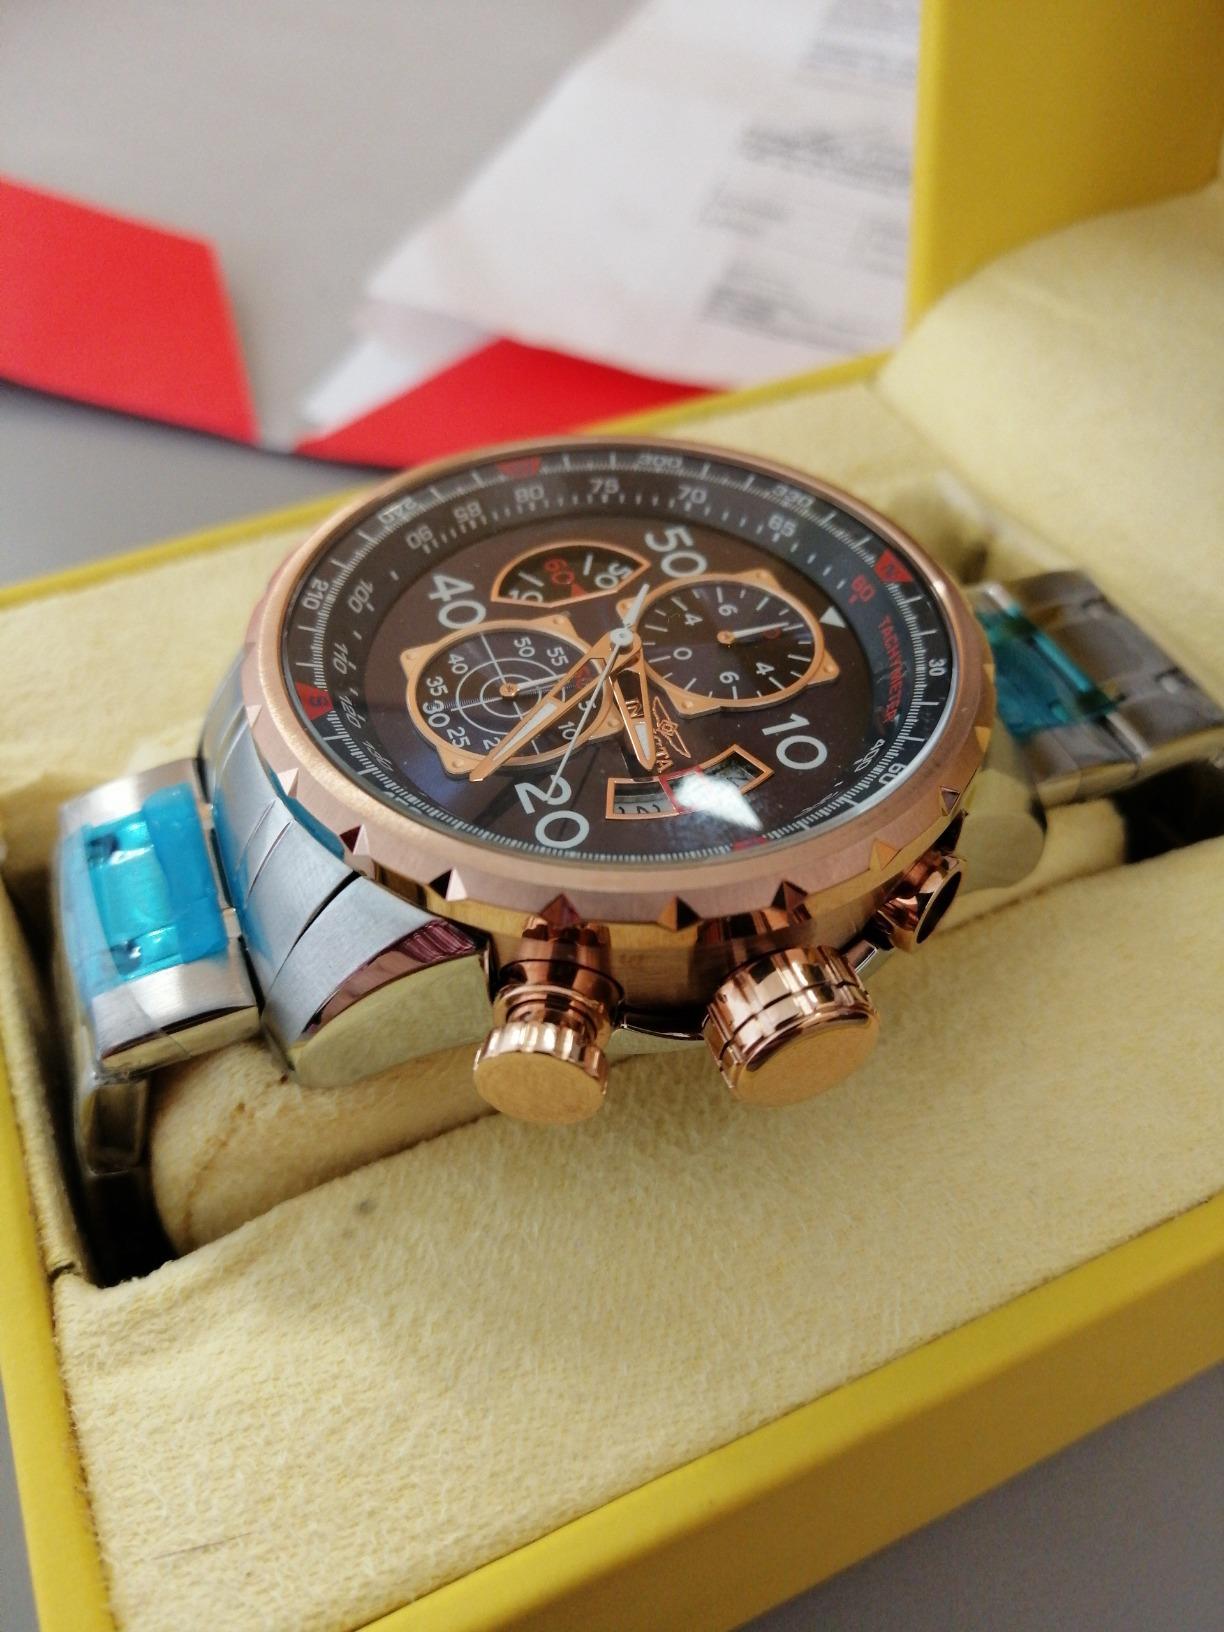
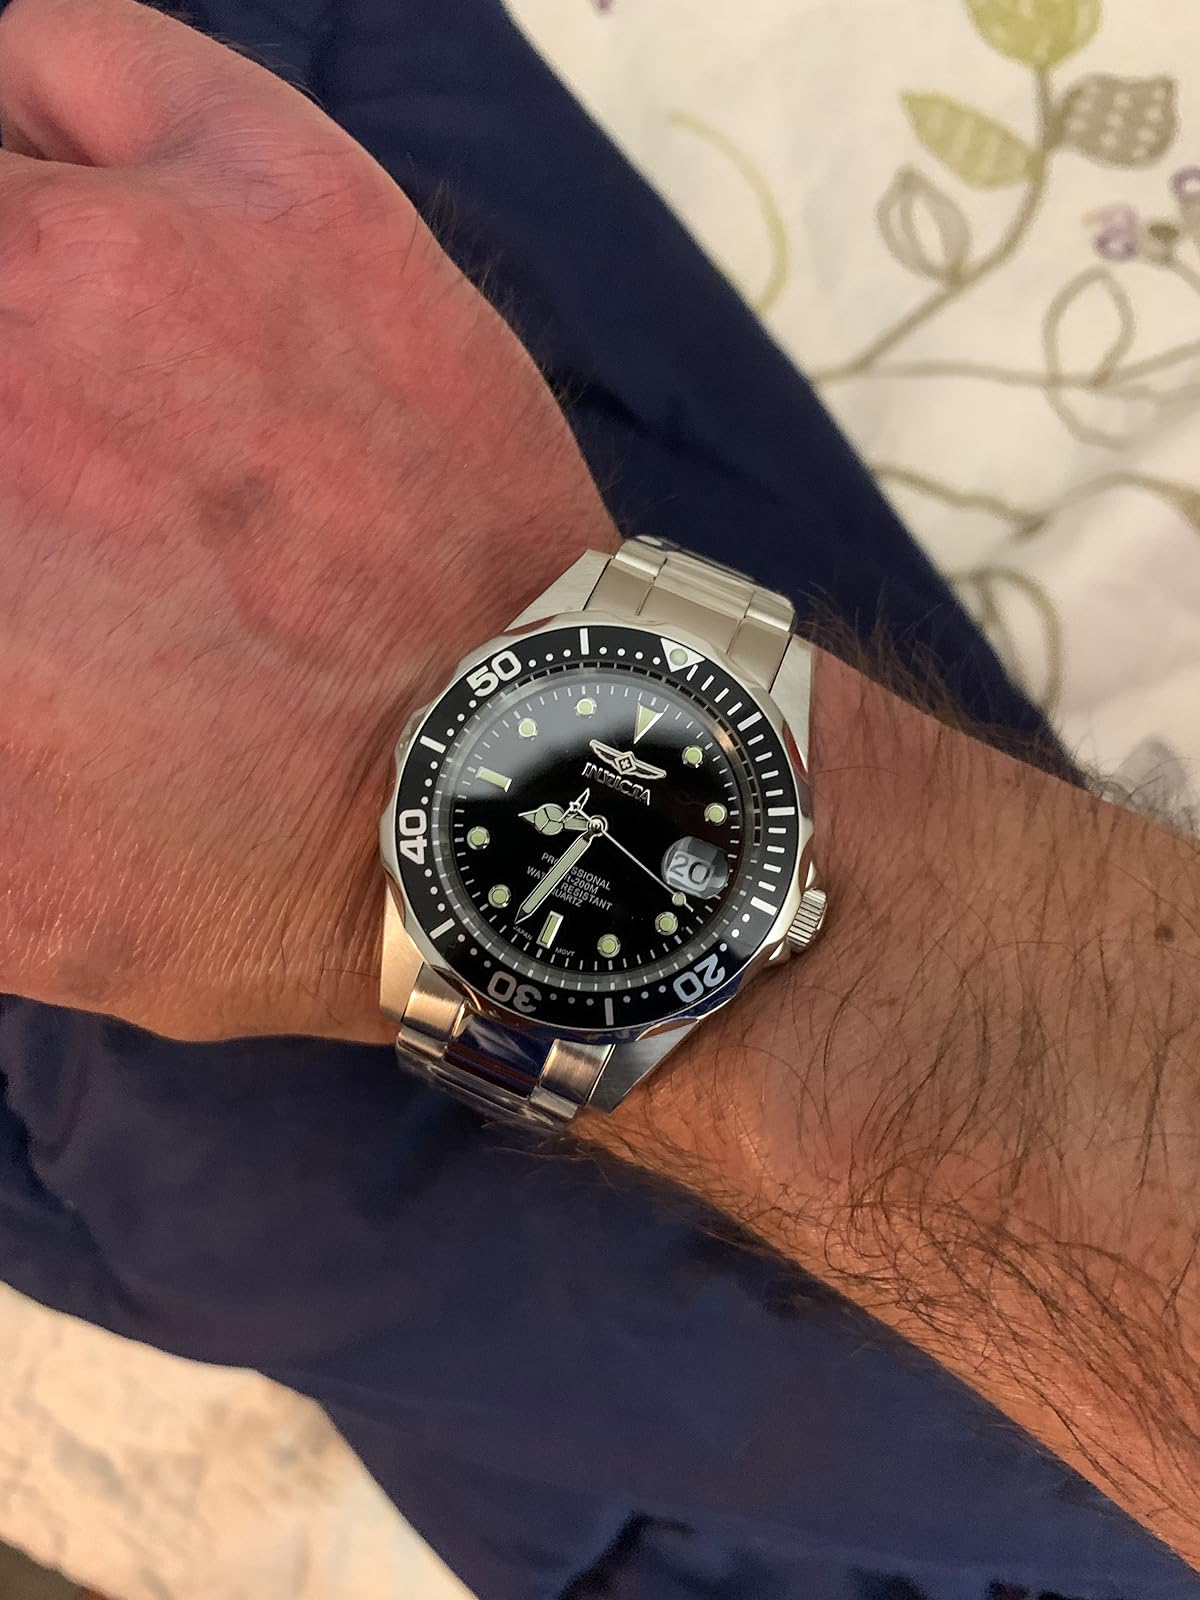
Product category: accessories_watch
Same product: no